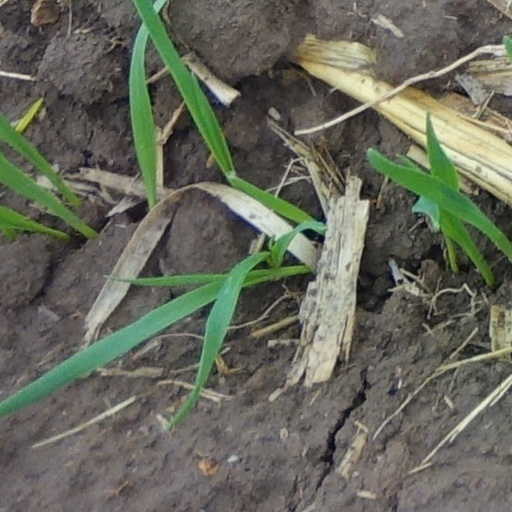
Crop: wheat